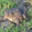
Label: frog